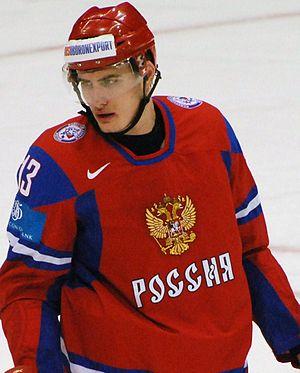
Maksim Alekseïevitch Kitsyne - en russe : Максим Алексеевич Кицын et en anglais : Maxim Kitsyn - est un joueur professionnel russe de hockey sur glace. Il évolue au poste d'ailier. Il est le fils d'Alekseï Kitsyne et le frère de Kirill Kitsyne qui ont joué en professionnel.